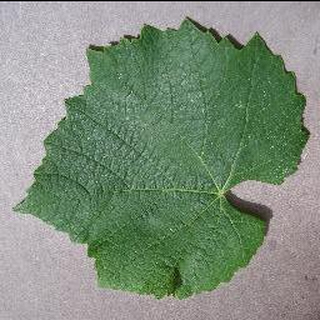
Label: healthy_grape